Terry and the Pirates (serial)

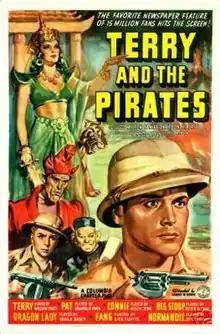

Terry and the Pirates (1940) is the 10th film serial released by Columbia. It is based on the comic strip "Terry and the Pirates" created by Milton Caniff. In his biography, "Meanwhile...", Caniff stated that he hated the serial for changing so much of his comic strip, and that "I saw the first chapter and walked out screaming".